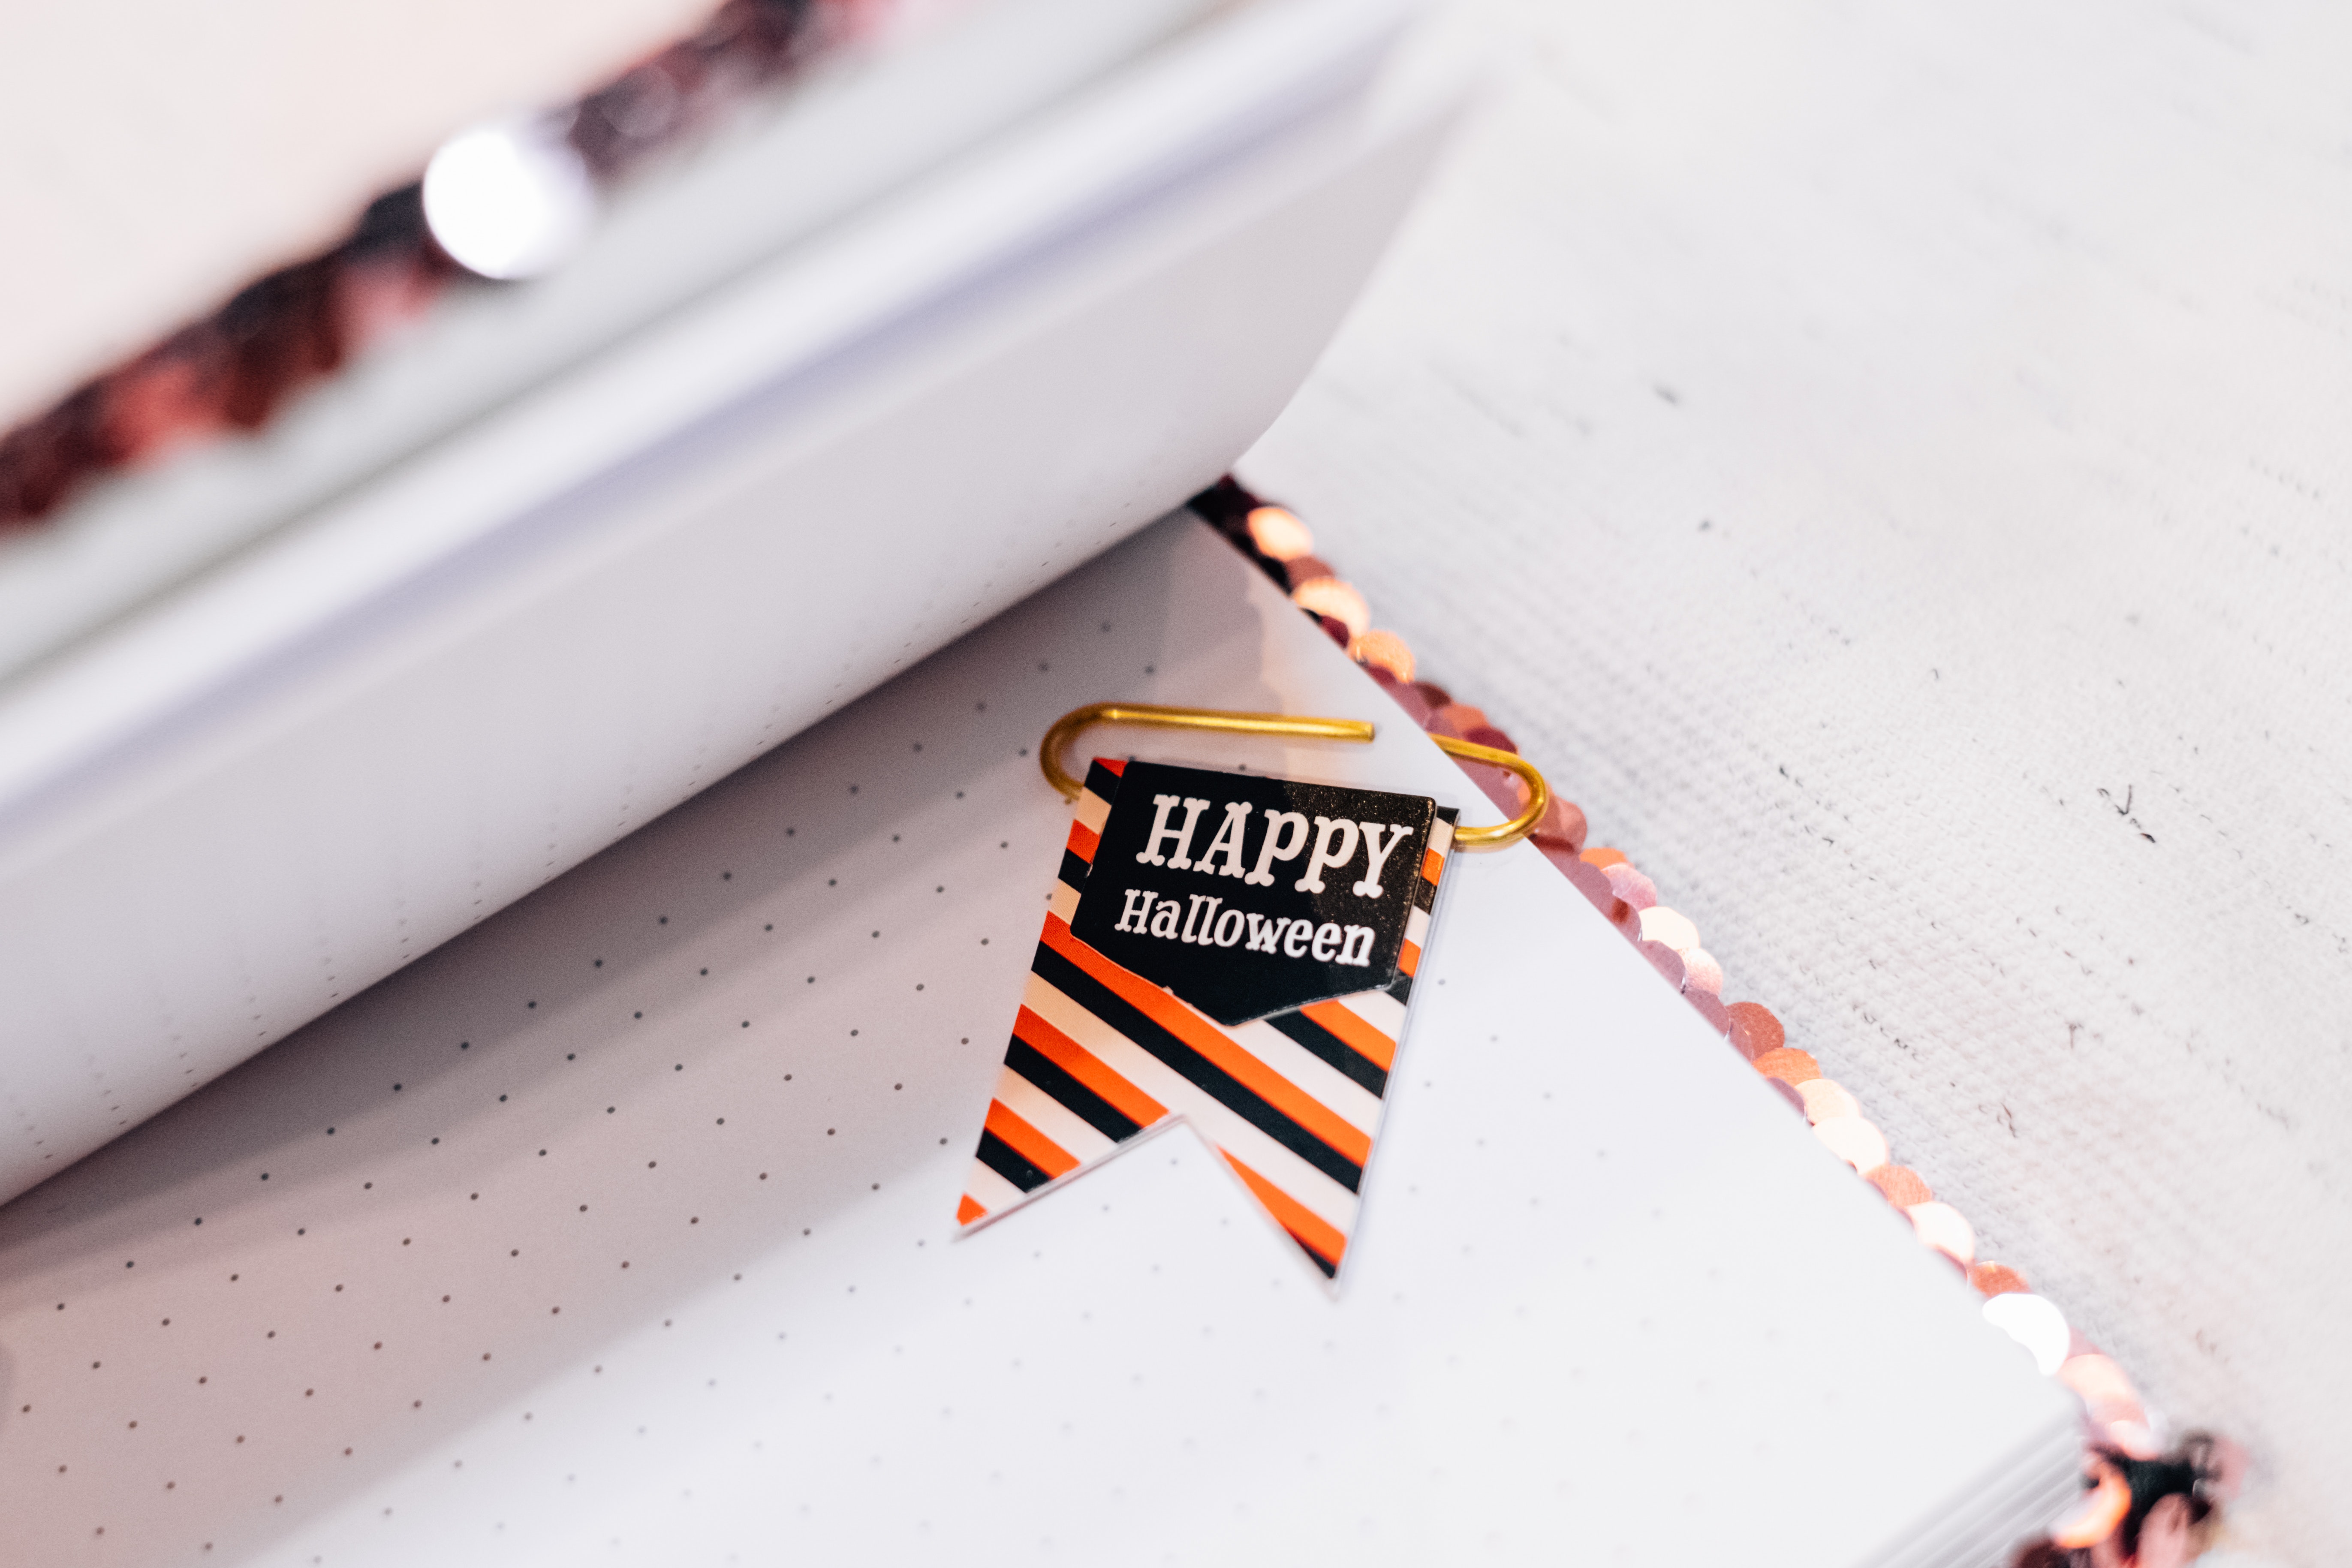
font, brand, logo